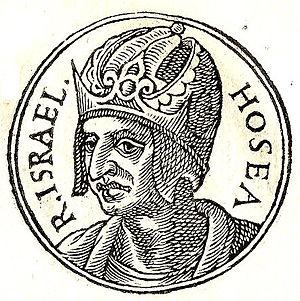
Osée est le dernier roi d'Israël. Il règne entre -732 et -722. Il ne doit pas être confondu avec son homonyme, le prophète Osée du début du même siècle.